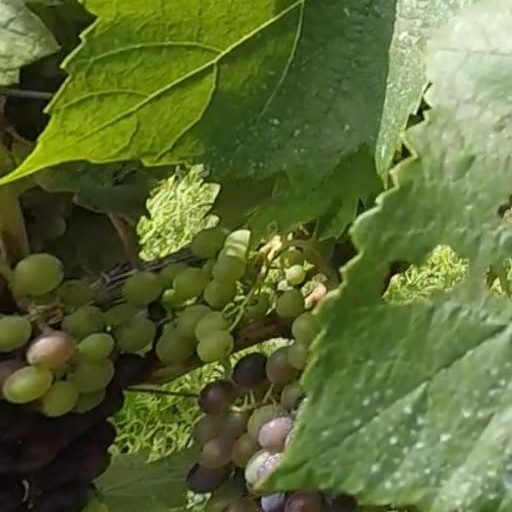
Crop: grape